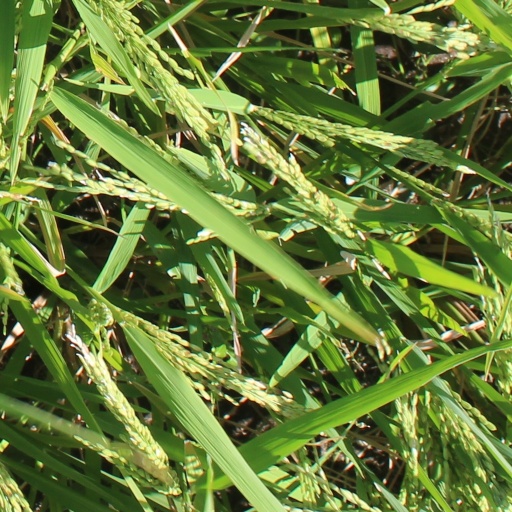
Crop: rice